Benjamin Huggel

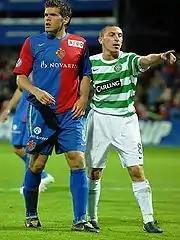
Huggel (left) in action for Basel against Celtic in the Uhrencup in July 2007.

Following Huggels return to Basel for the 2007–08 season, he became a constant fixture in the centre of midfield in their domestic and European encounters. That year he won the Swiss Super League for the fourth time and the Swiss Cup for a third. In the 2008 cup final on 6 April 2008, he scored Basel's fourth goal as they beat AC Bellinzona 4–1.